Eboni K. Williams

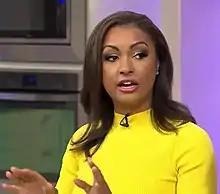
Williams in 2019

Eboni Kiuhnna Williams (born September 9, 1983) is an American lawyer and television host. She hosts the nightly news show "The Grio with Eboni K. Williams" on TheGrio. She co-hosted a talk show on WABC Radio in New York City and was a co-host of Fox News' 2017 show "Fox News Specialists". In October 2020, she was cast in "The Real Housewives of New York City" for its thirteenth season.